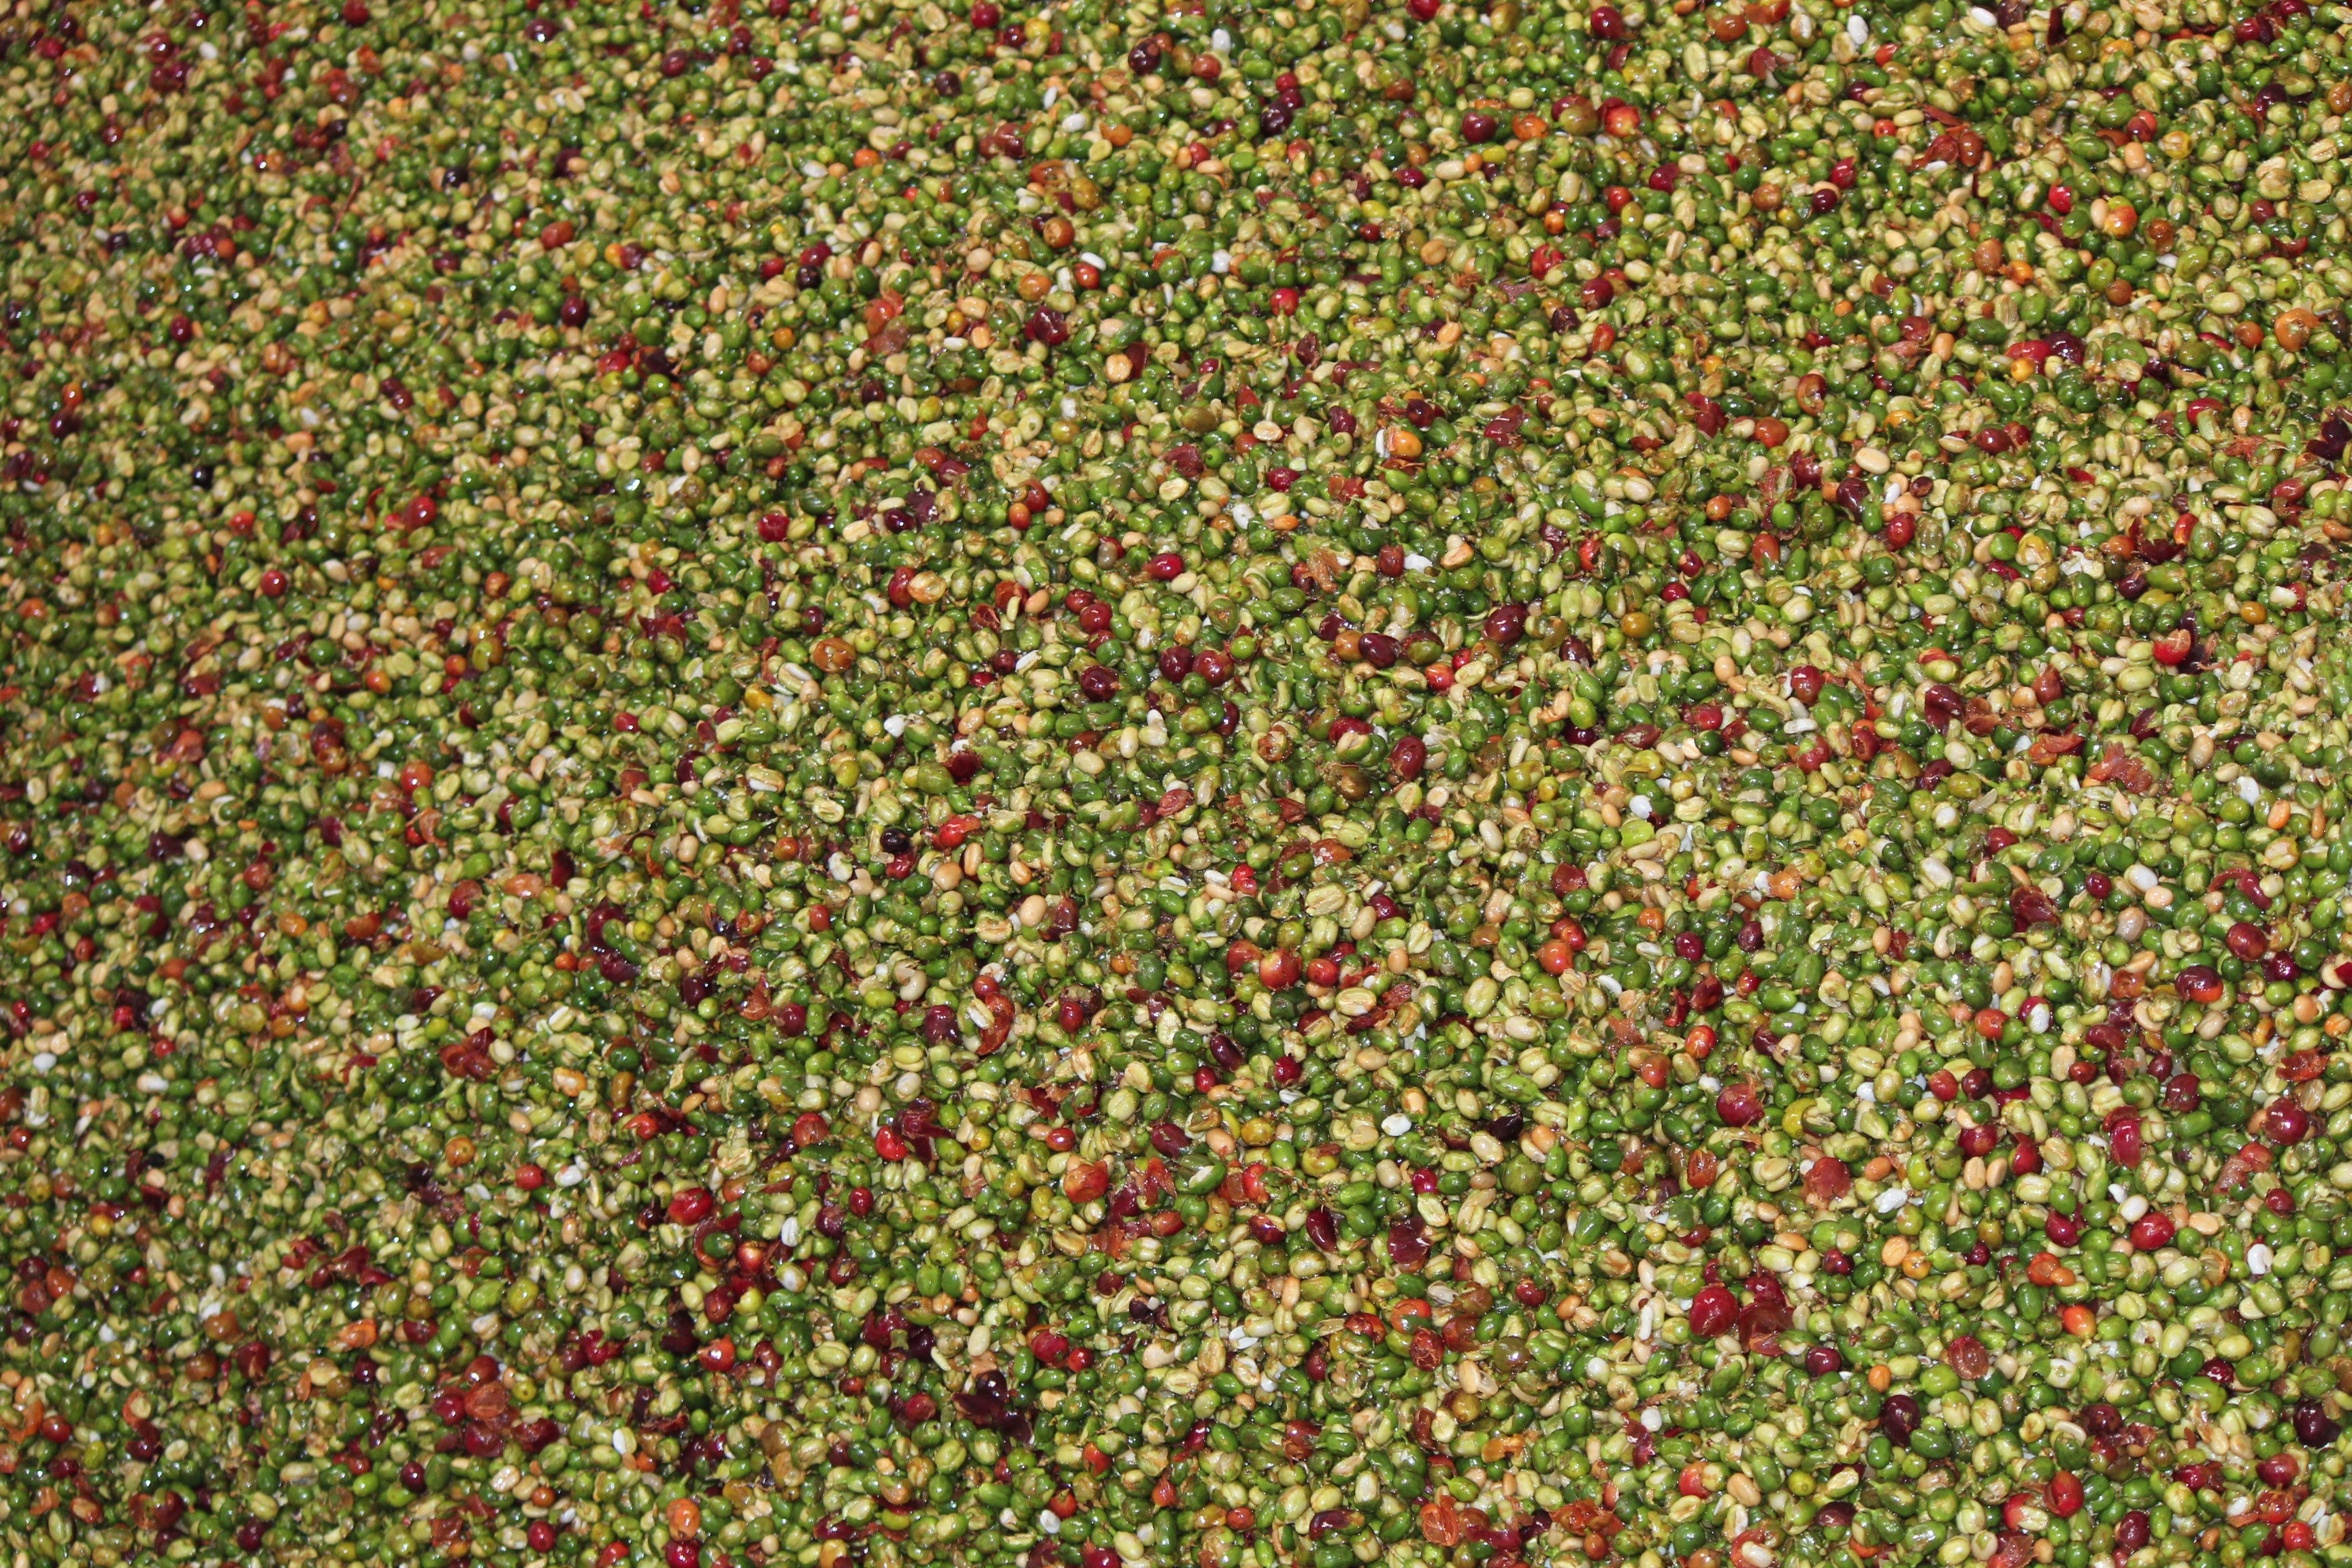
grass, coffee, plant, lawn, leaf, flower, crop, autumn, soil, drink, business, flora, shrub, coffee beans, costa rica, flooring, annual plant, grass family, land plant, orgins coffee, colored beans